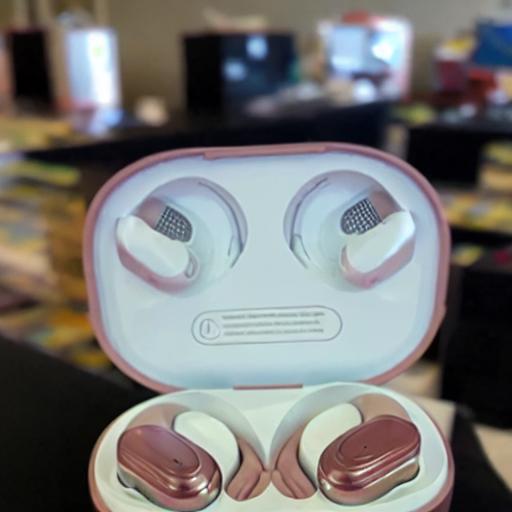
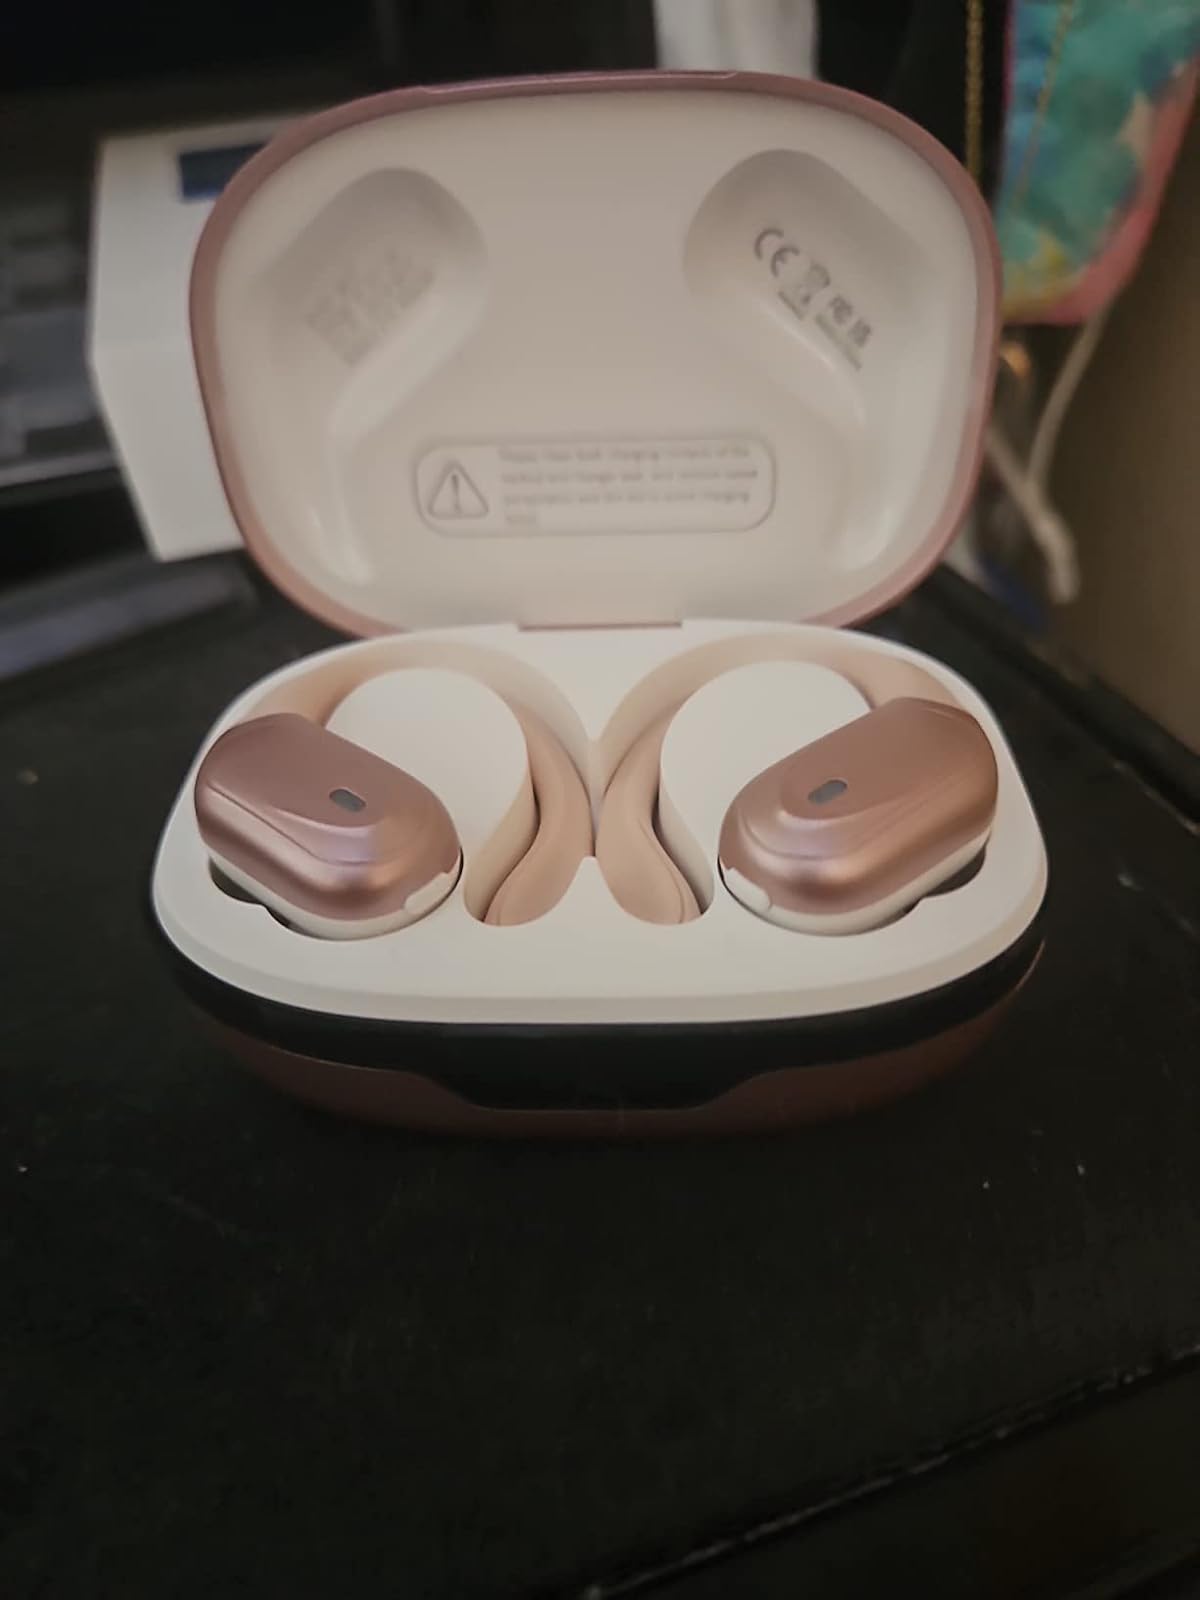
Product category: earbuds
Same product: no